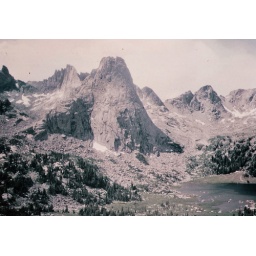
From a rock climbing road trip in 1994. Scanned.